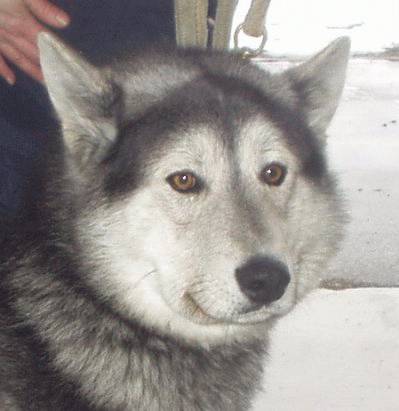
Label: dog